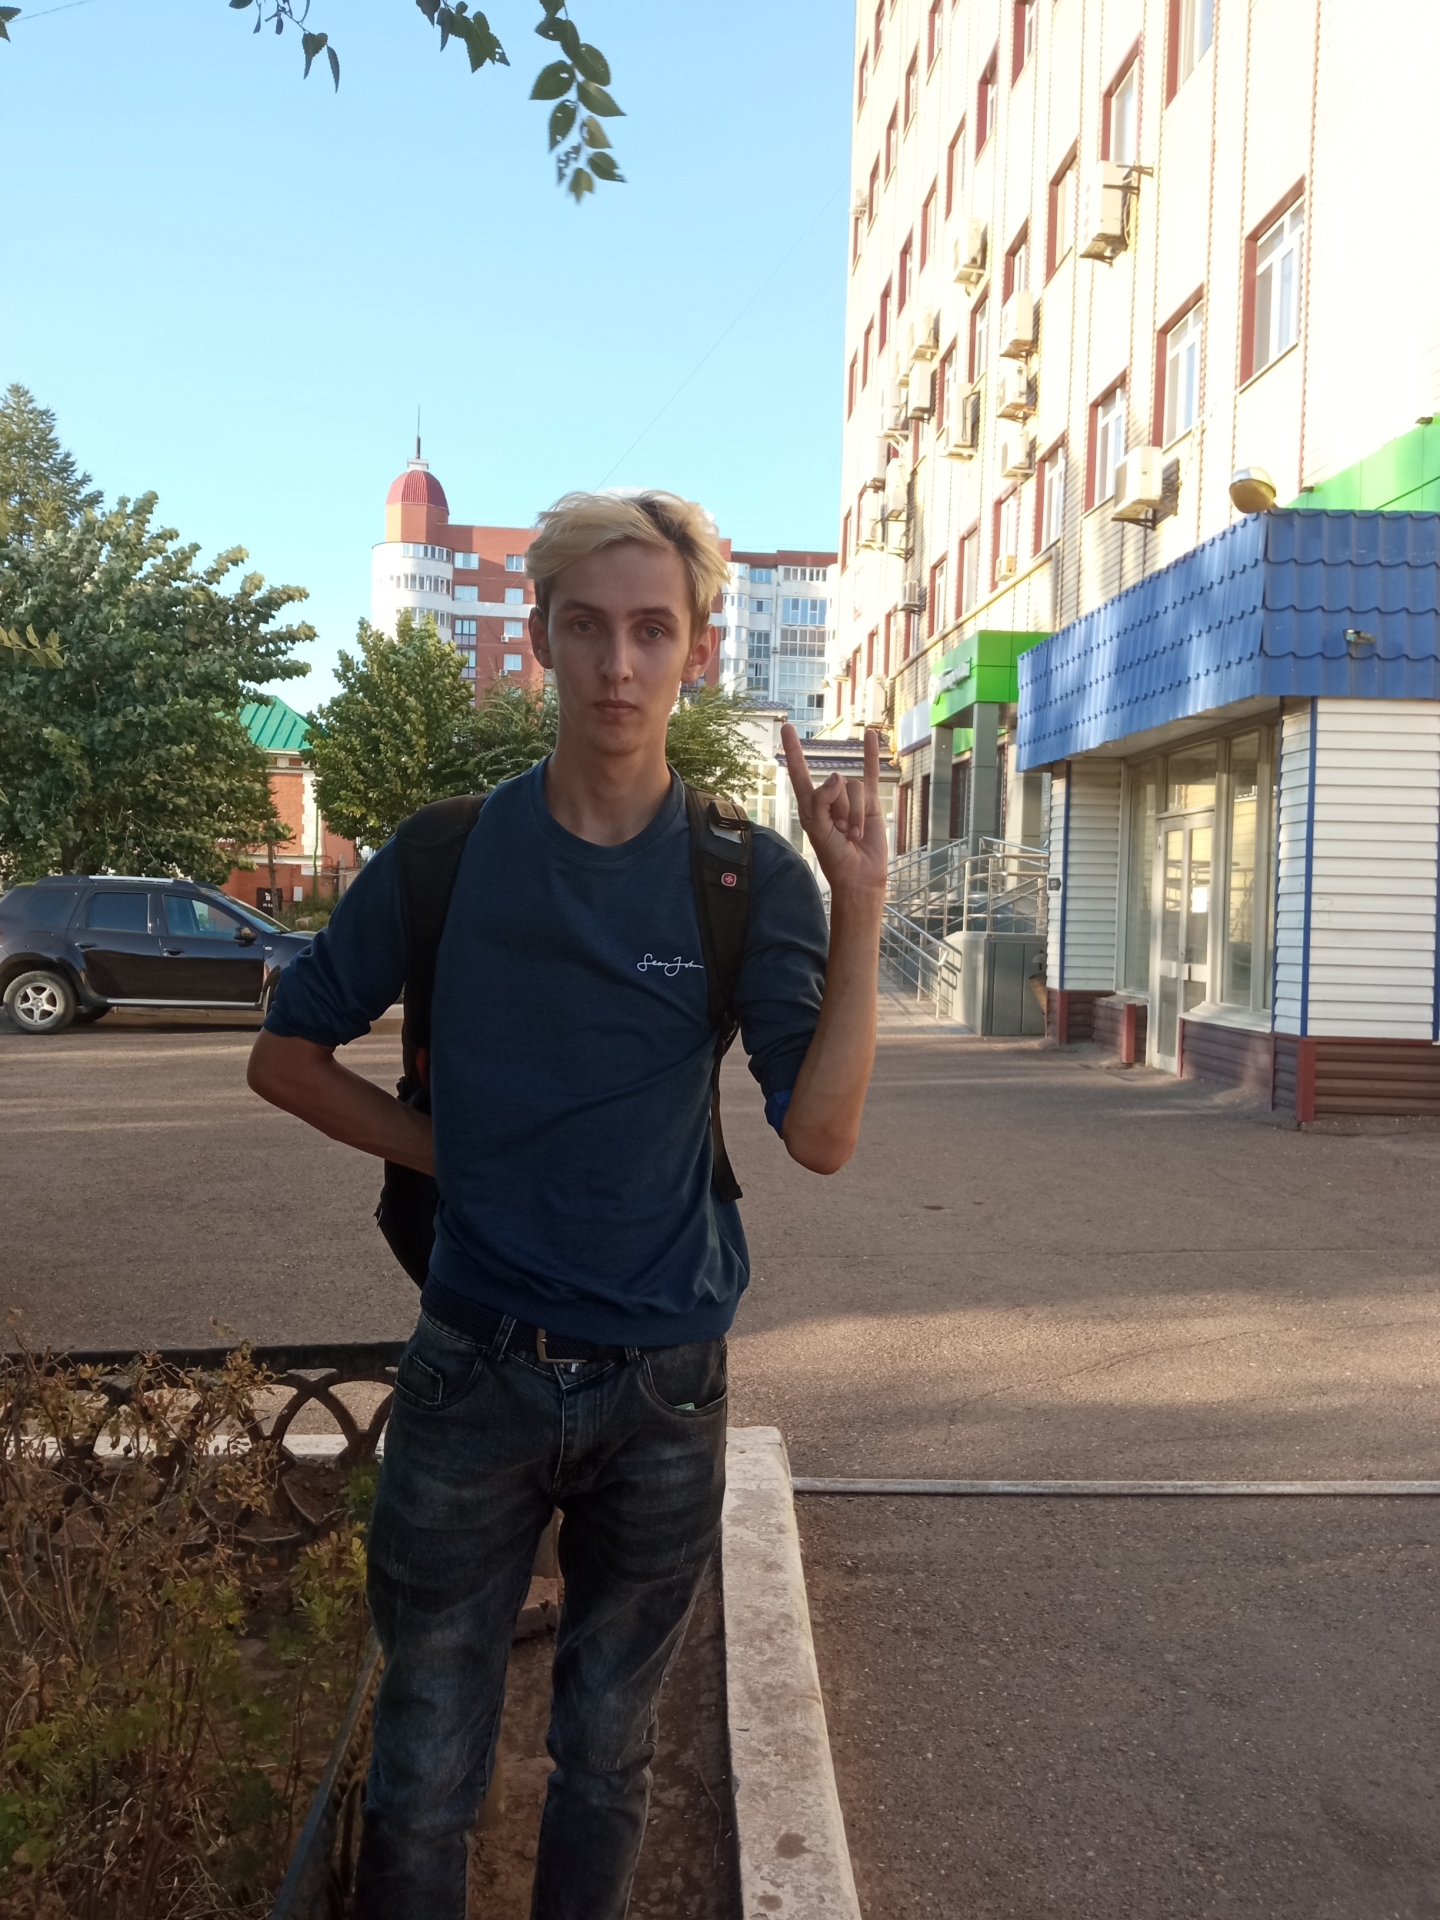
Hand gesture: rock